Sequence alignment

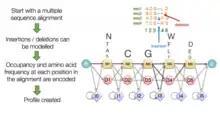
A profile HMM modelling a multiple sequence alignment

A variety of general optimization algorithms commonly used in computer science have also been applied to the multiple sequence alignment problem. Hidden Markov models have been used to produce probability scores for a family of possible multiple sequence alignments for a given query set; although early HMM-based methods produced underwhelming performance, later applications have found them especially effective in detecting remotely related sequences because they are less susceptible to noise created by conservative or semiconservative substitutions. Genetic algorithms and simulated annealing have also been used in optimizing multiple sequence alignment scores as judged by a scoring function like the sum-of-pairs method. More complete details and software packages can be found in the main article multiple sequence alignment.